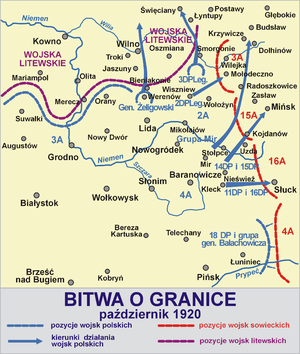
La 11ᵉ division d’infanterie est une division d’infanterie de l'armée polonaise durant la Seconde Guerre mondiale.